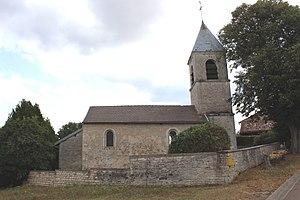
L'église
Curmont est une commune française située dans le département de la Haute-Marne, en région Grand Est.